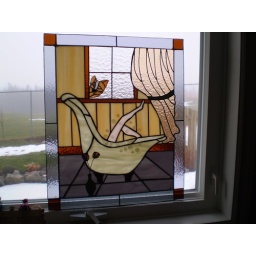
Peeping cat in Stained glass